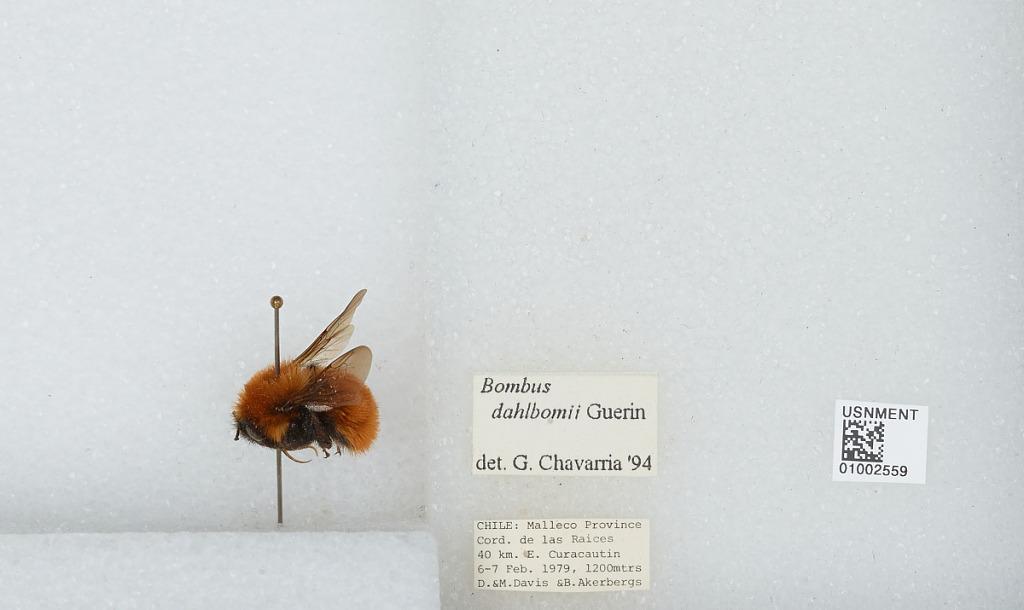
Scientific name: Bombus (Fervidobombus) dahlbomii Guérin
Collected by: M. Davis & B. Akerbergs
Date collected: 1979-2-6
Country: Chile
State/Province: Araucanía
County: Malleco
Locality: Cordillera de las Raices, 40 kilometers east of Curacautin
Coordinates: -38.5289, -71.4681
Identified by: Chavarria, G.